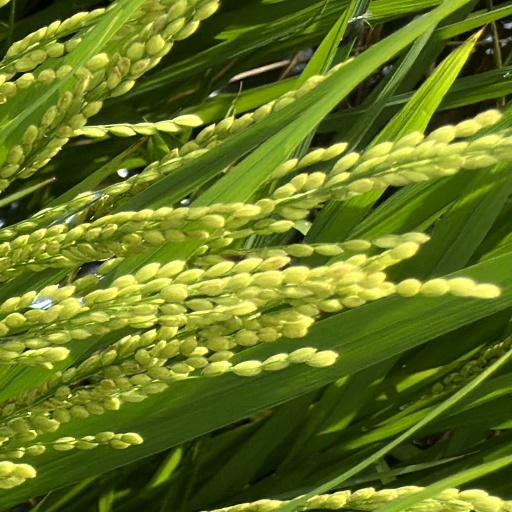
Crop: rice